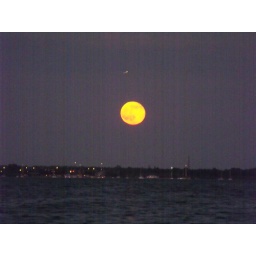
orange moon with airplane in motion above